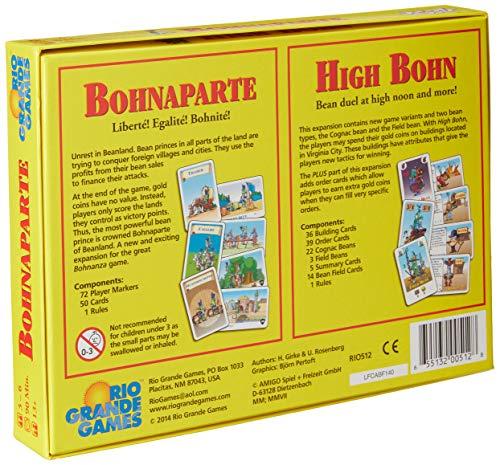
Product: Bohnanza: High Bohn Plus Bohnaparte Card Game
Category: Toys & Games | Games & Accessories | Card Games
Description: Requires Bohnanza to play.
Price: $10.44 $ 10 . 44
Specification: ProductDimensions:8x8x2inches|ItemWeight:1pounds|ShippingWeight:1pounds(Viewshippingratesandpolicies)|DomesticShipping:ItemcanbeshippedwithinU.S.|InternationalShipping:Thisitemisnoteligibleforinternationalshipping.LearnMore|ASIN:B00VWJDCIA|Itemmodelnumber:RIO512|Manufacturerrecommendedage:13-15years